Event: Nepal Earthquake
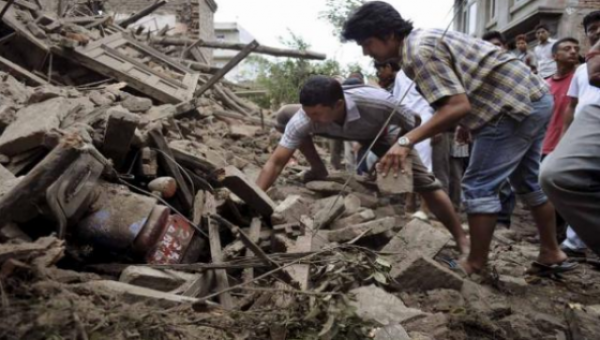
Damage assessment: damage